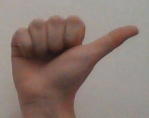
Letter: dhad